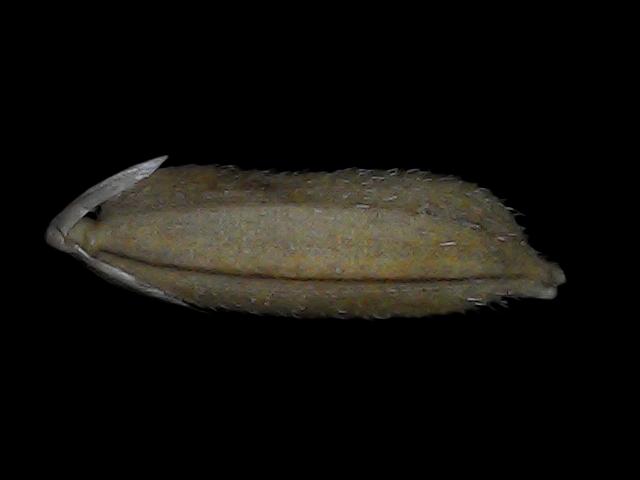
Rice variety: Bd93